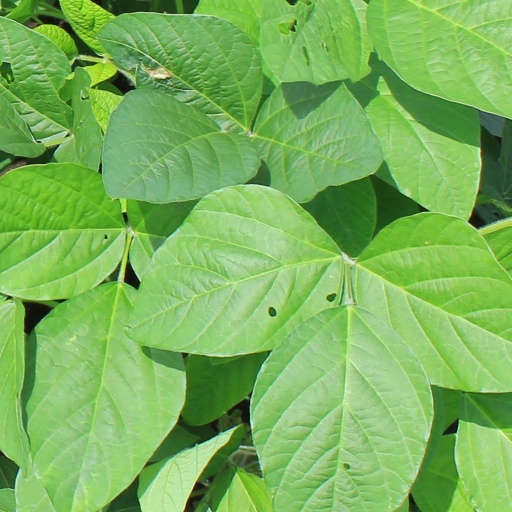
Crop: soybean